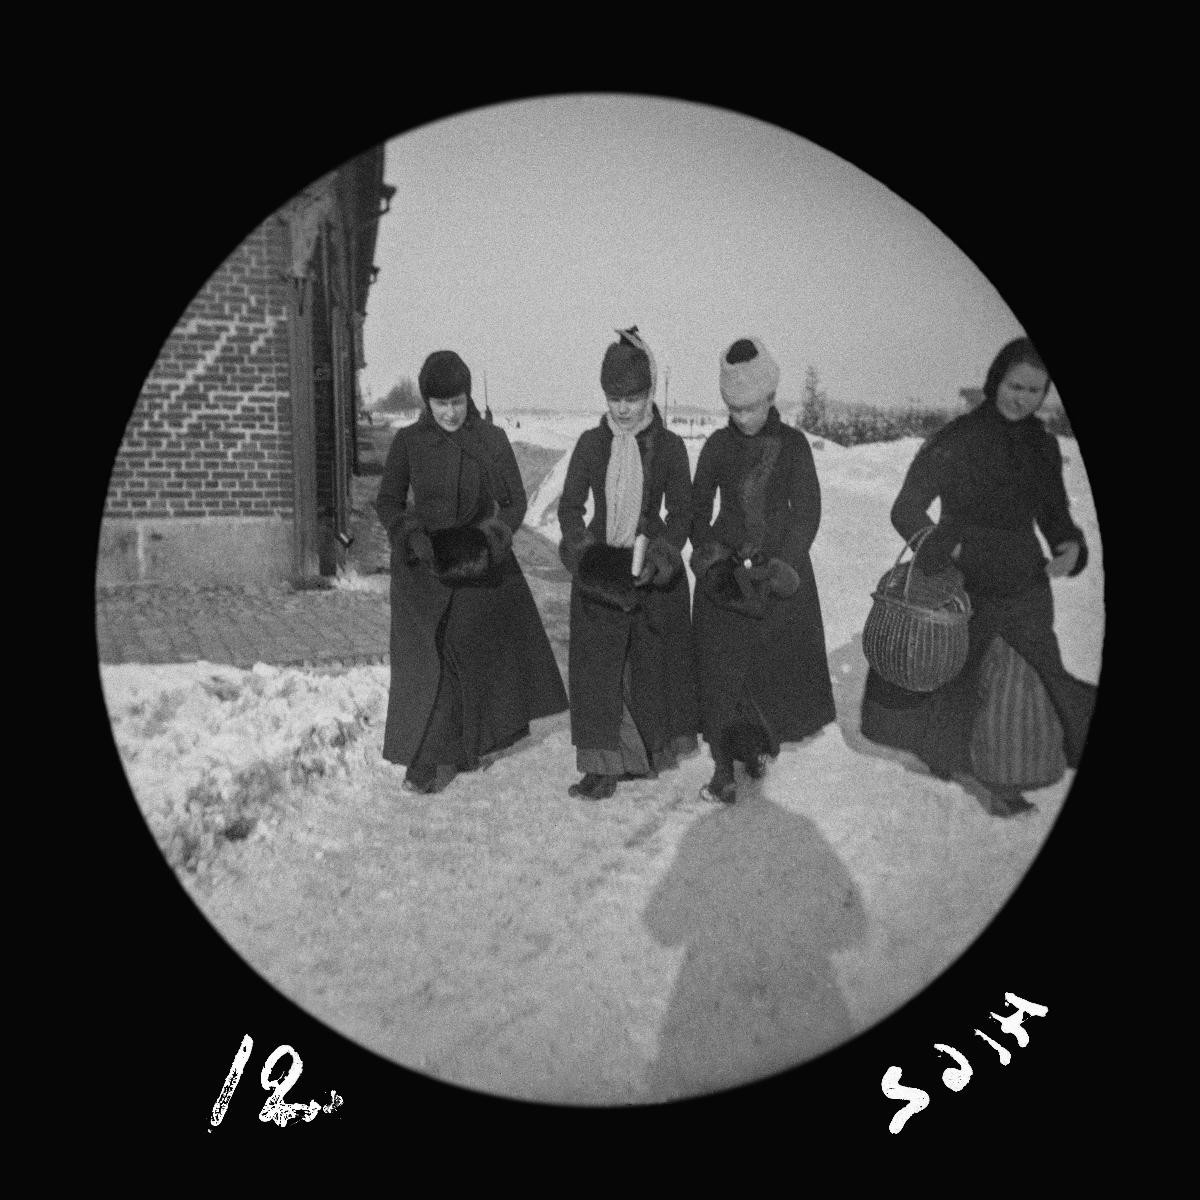
Toinen vasemmalta Agva Donner (Wasastjerna), vieressä oikealla Aina Wasastjerna ja oikealla reunassa Nils Wasastjernan sisko Selma Wasastjerna
sisällön kuvaus: Toinen vasemmalta Agva Donner (Wasastjerna), vieressä oikealla Aina Wasastjerna ja oikealla reunassa Nils Wasastjernan sisko Selma Wasastjerna. mustavalkoinen
Kuvaaja: Wasastjerna, Nils Jakob, valokuvaaja
Ajankohta: kuvausaika 1889 maaliskuu
Aiheet: Donner, Agva, Wasastjerna, Aina, Wasastjerna, Selma Charlotta, ulkoilu, naiset, talvi, lumi